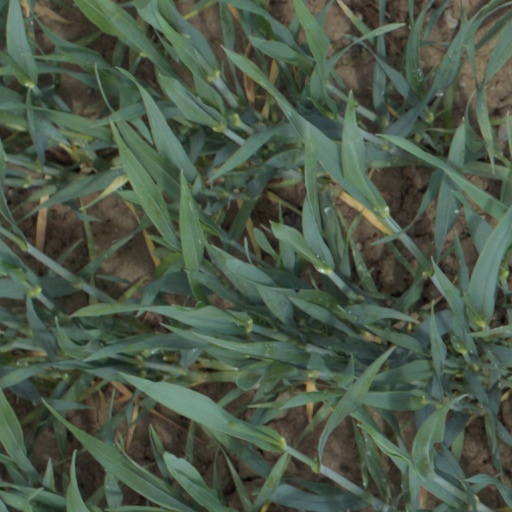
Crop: wheat